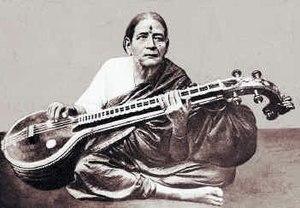
Veenai Dhanammal ou Vina Dhanammal, née en 1867, morte en 1938, est une musicienne indienne. Elle a transmis, par ses interprétations, par ses enregistrements, et par son enseignement, une partie de la tradition de la musique carnatique. Elle était à la fois chanteuse et interprète sur un instrument à cordes, la veena ou vînâ saraswati. Le préfixe "Veenai" dans son nom est un indicateur de sa maîtrise exceptionnelle de cet instrument.